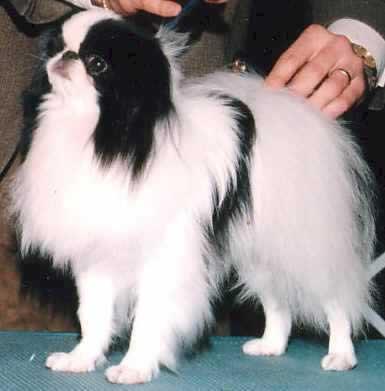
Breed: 249-n000106-Japanese_spaniel